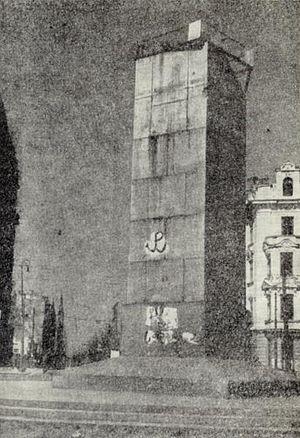
La Kotwica était l'emblème de l'État polonais clandestin et de l'Armia Krajowa pendant la Seconde Guerre mondiale. Créée par les scouts des Szare Szeregi, elle fut aussi utilisée comme un signe de résistance anti-communiste sous le régime de la Pologne socialiste.
L'Organisation Wawer est une organisation de résistance de la jeunesse polonaise, spécialisée dans les en Pologne occupée durant la Seconde Guerre mondiale. L'organisation compte environ 500 membres, dont près de la moitié sont des scouts de Szare Szeregi. En 1941, elle fusionne avec l'organisation Palmiry dirigée par Kazimierz Gorzkowski pour former l'organisation Wawer-Palmiry.
Les « Szare Szeregi » est un nom de code de l'Association des scouts de Pologne passée dans la clandestinité durant la Seconde Guerre mondiale.